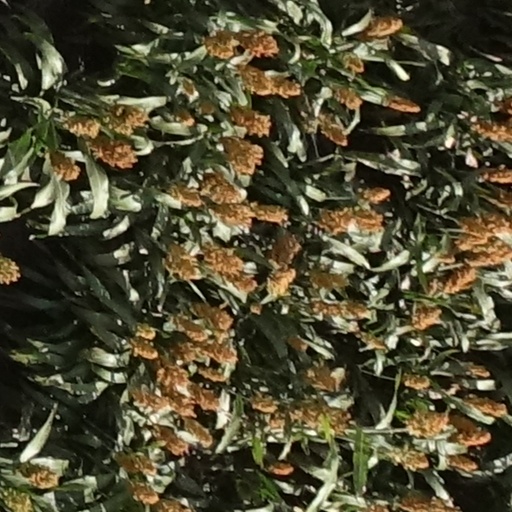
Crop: sorghum